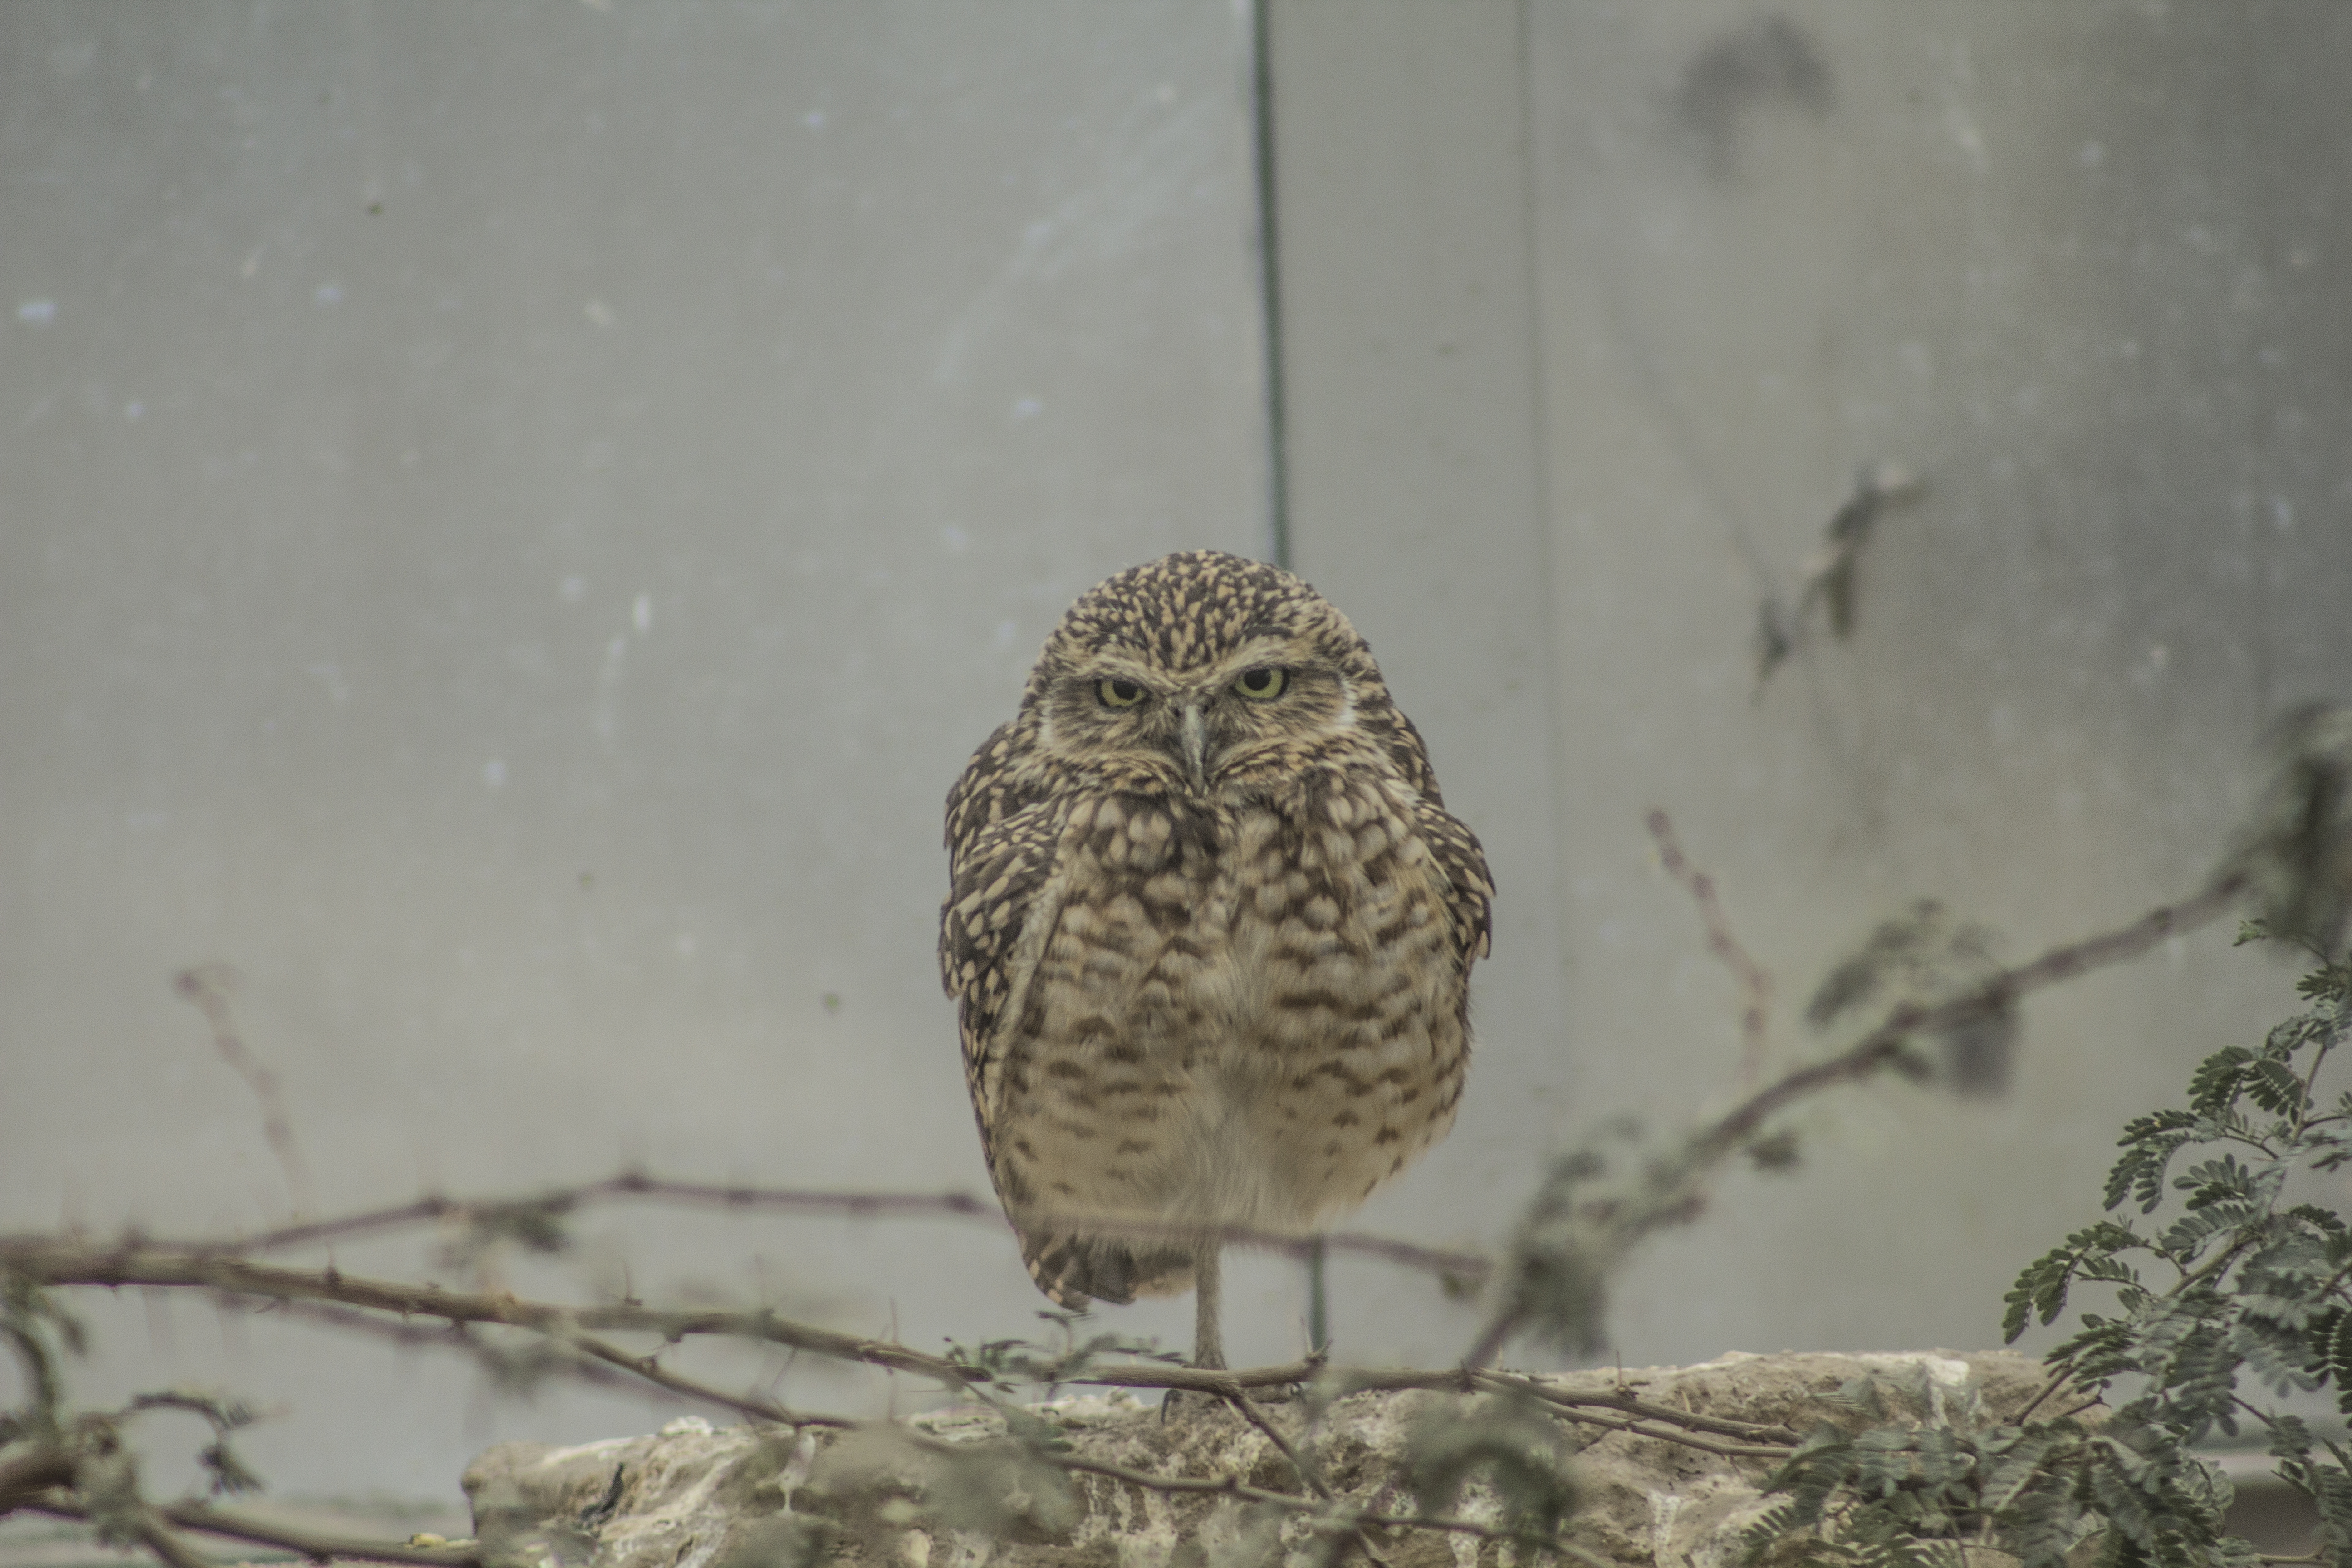
bird, wildlife, beak, owl, fauna, vertebrate, sparrow, perching bird